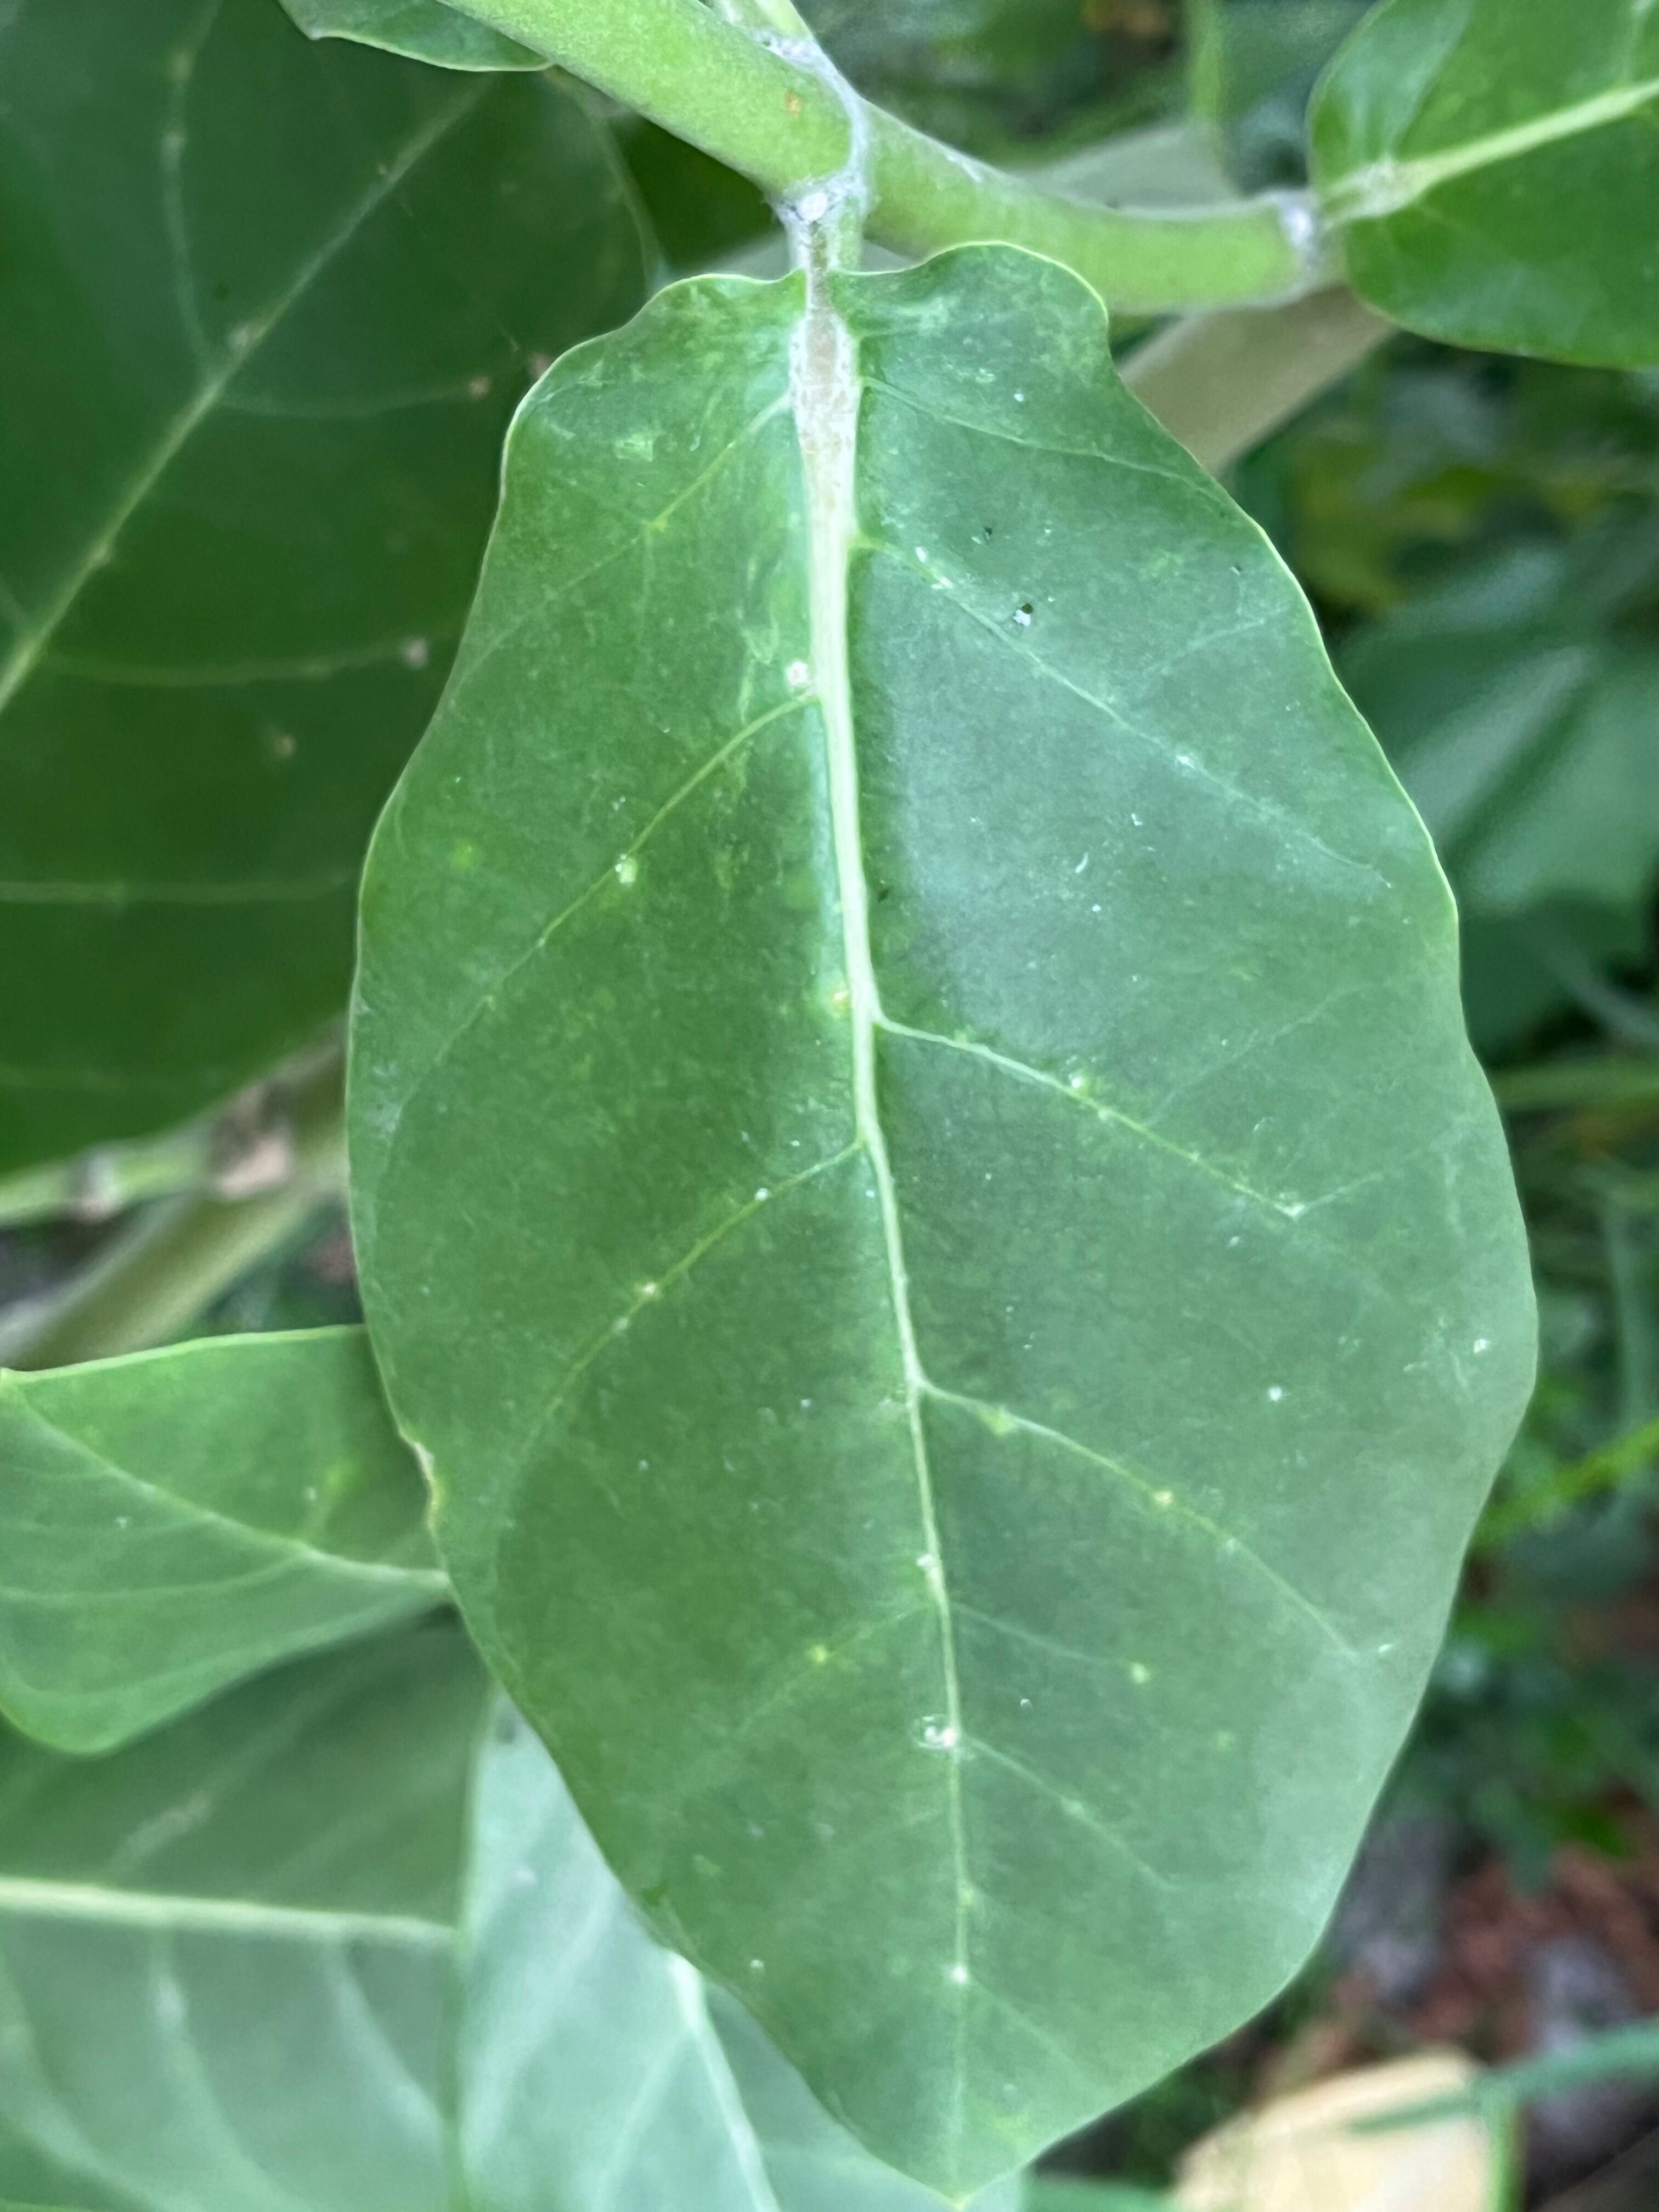
Plant species: calotropis-gigantea